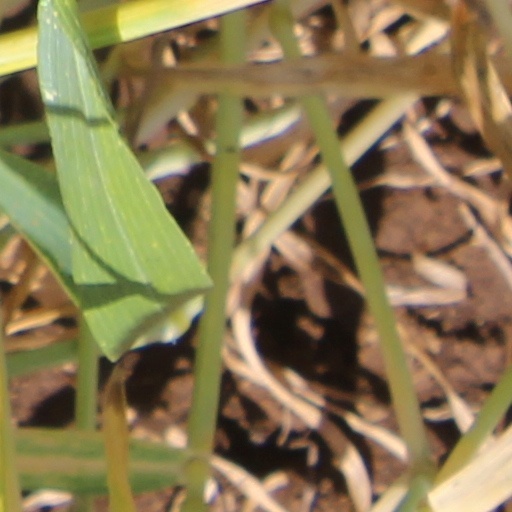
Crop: wheat